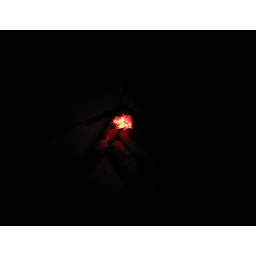
Death wrapped in white paper